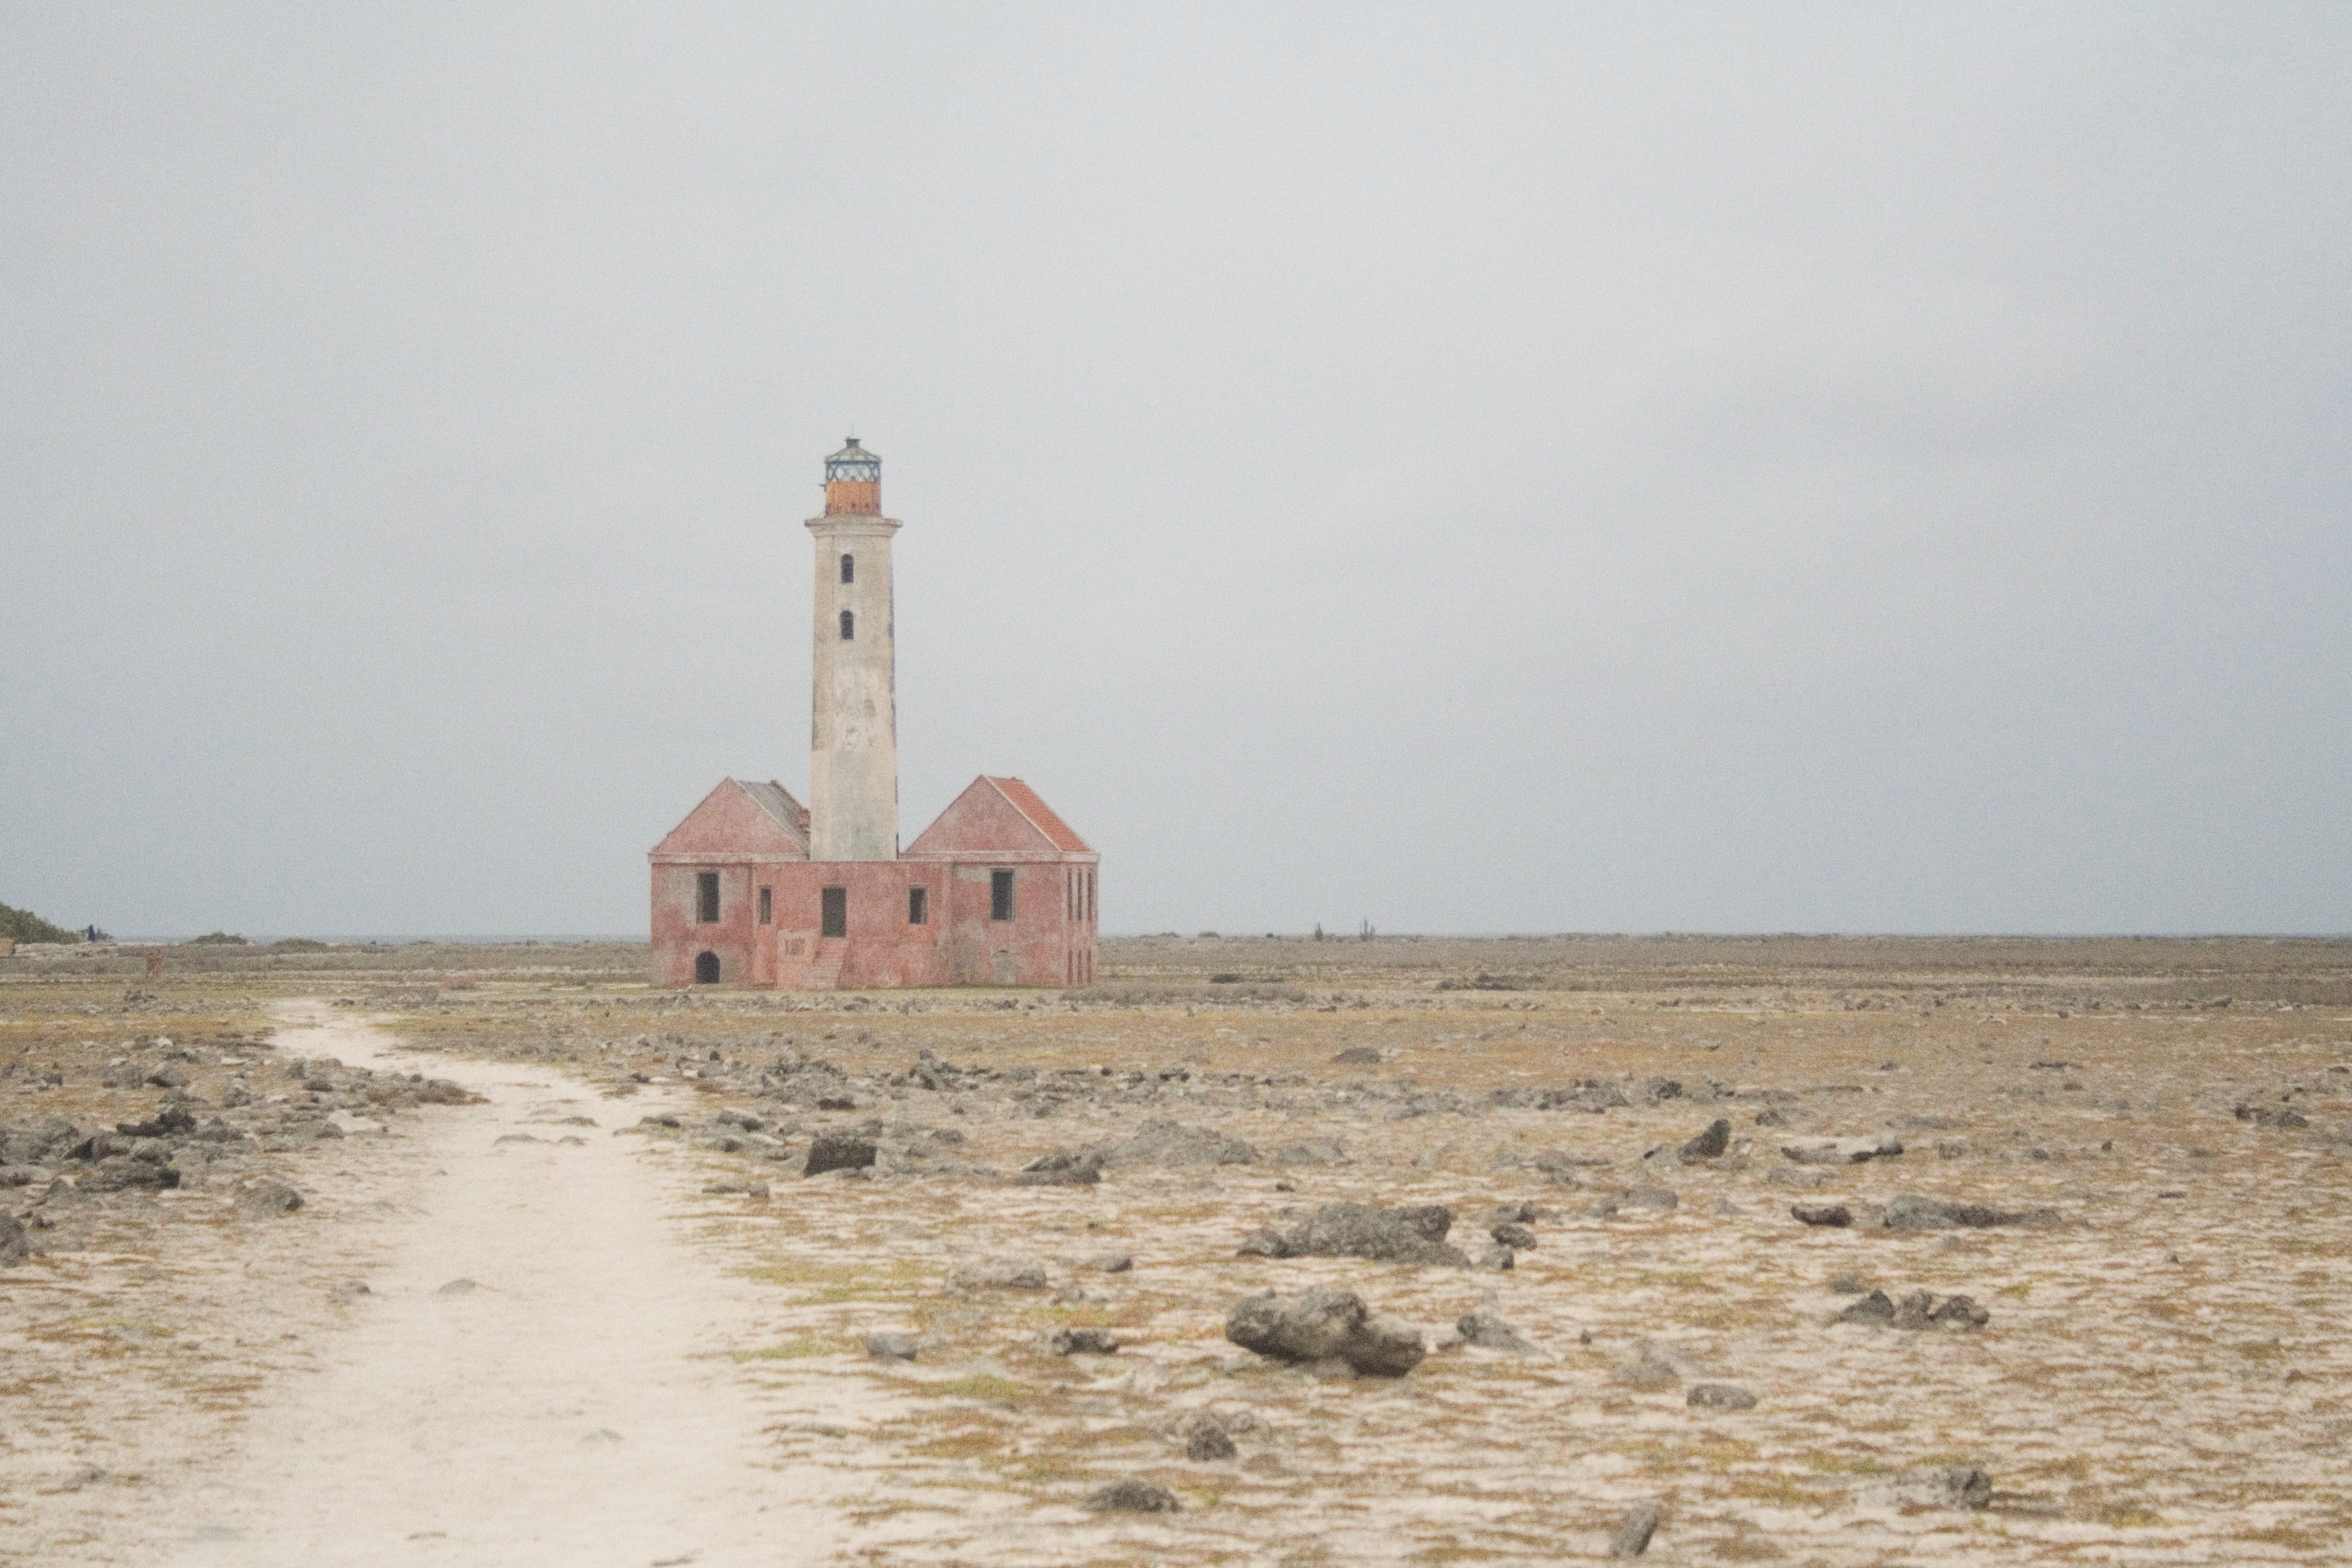
beach, sea, coast, sand, lighthouse, tower